William Jessop

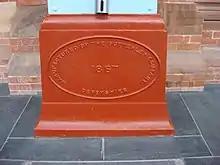
Butterley Company plate in St Pancras station

In 1790 Jessop founded, jointly with partners Benjamin Outram, Francis Beresford and John Wright, the Butterley Iron Works in Derbyshire to manufacture (amongst other things) cast-iron edge rails – a design Jessop had used successfully on a horse-drawn railway scheme for coal wagons between Nanpantan and Loughborough, Leicestershire (1789). Outram was concerned with the production of ironwork and equipment for Jessop's engineering projects.